Tarnès

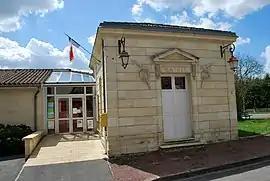
The town hall in Tarnès

Tarnès is a commune in the Gironde department in Nouvelle-Aquitaine in southwestern France.